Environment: real
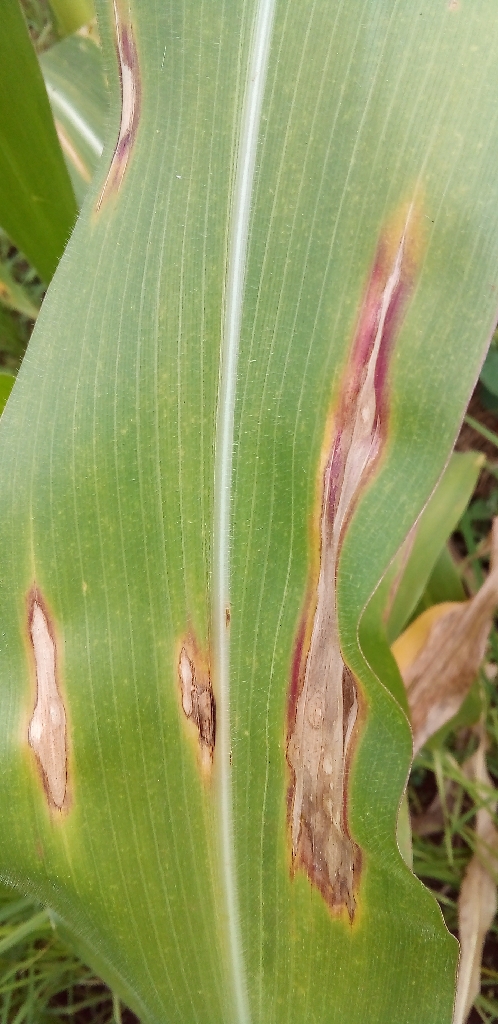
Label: northern_corn_leaf_blight